Philip Ainslie

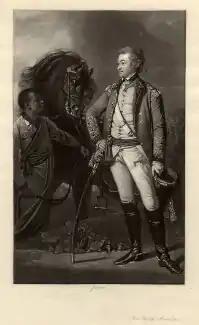
Sir Philip Ainslie

Colonel Sir Philip Ainslie of Pilton (1728–1802) was a Scottish landowner. He was regimental Colonel of the 7th Dragoons.